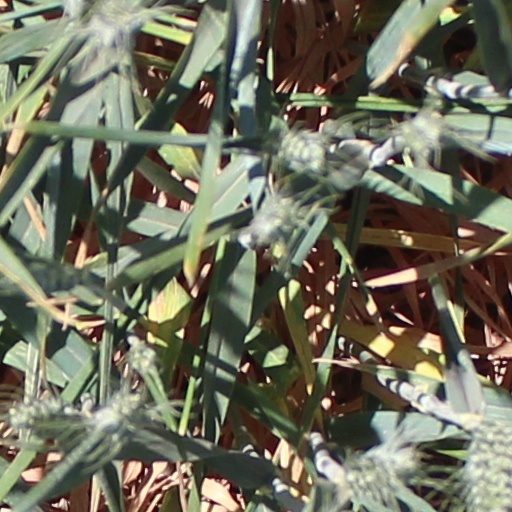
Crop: wheat